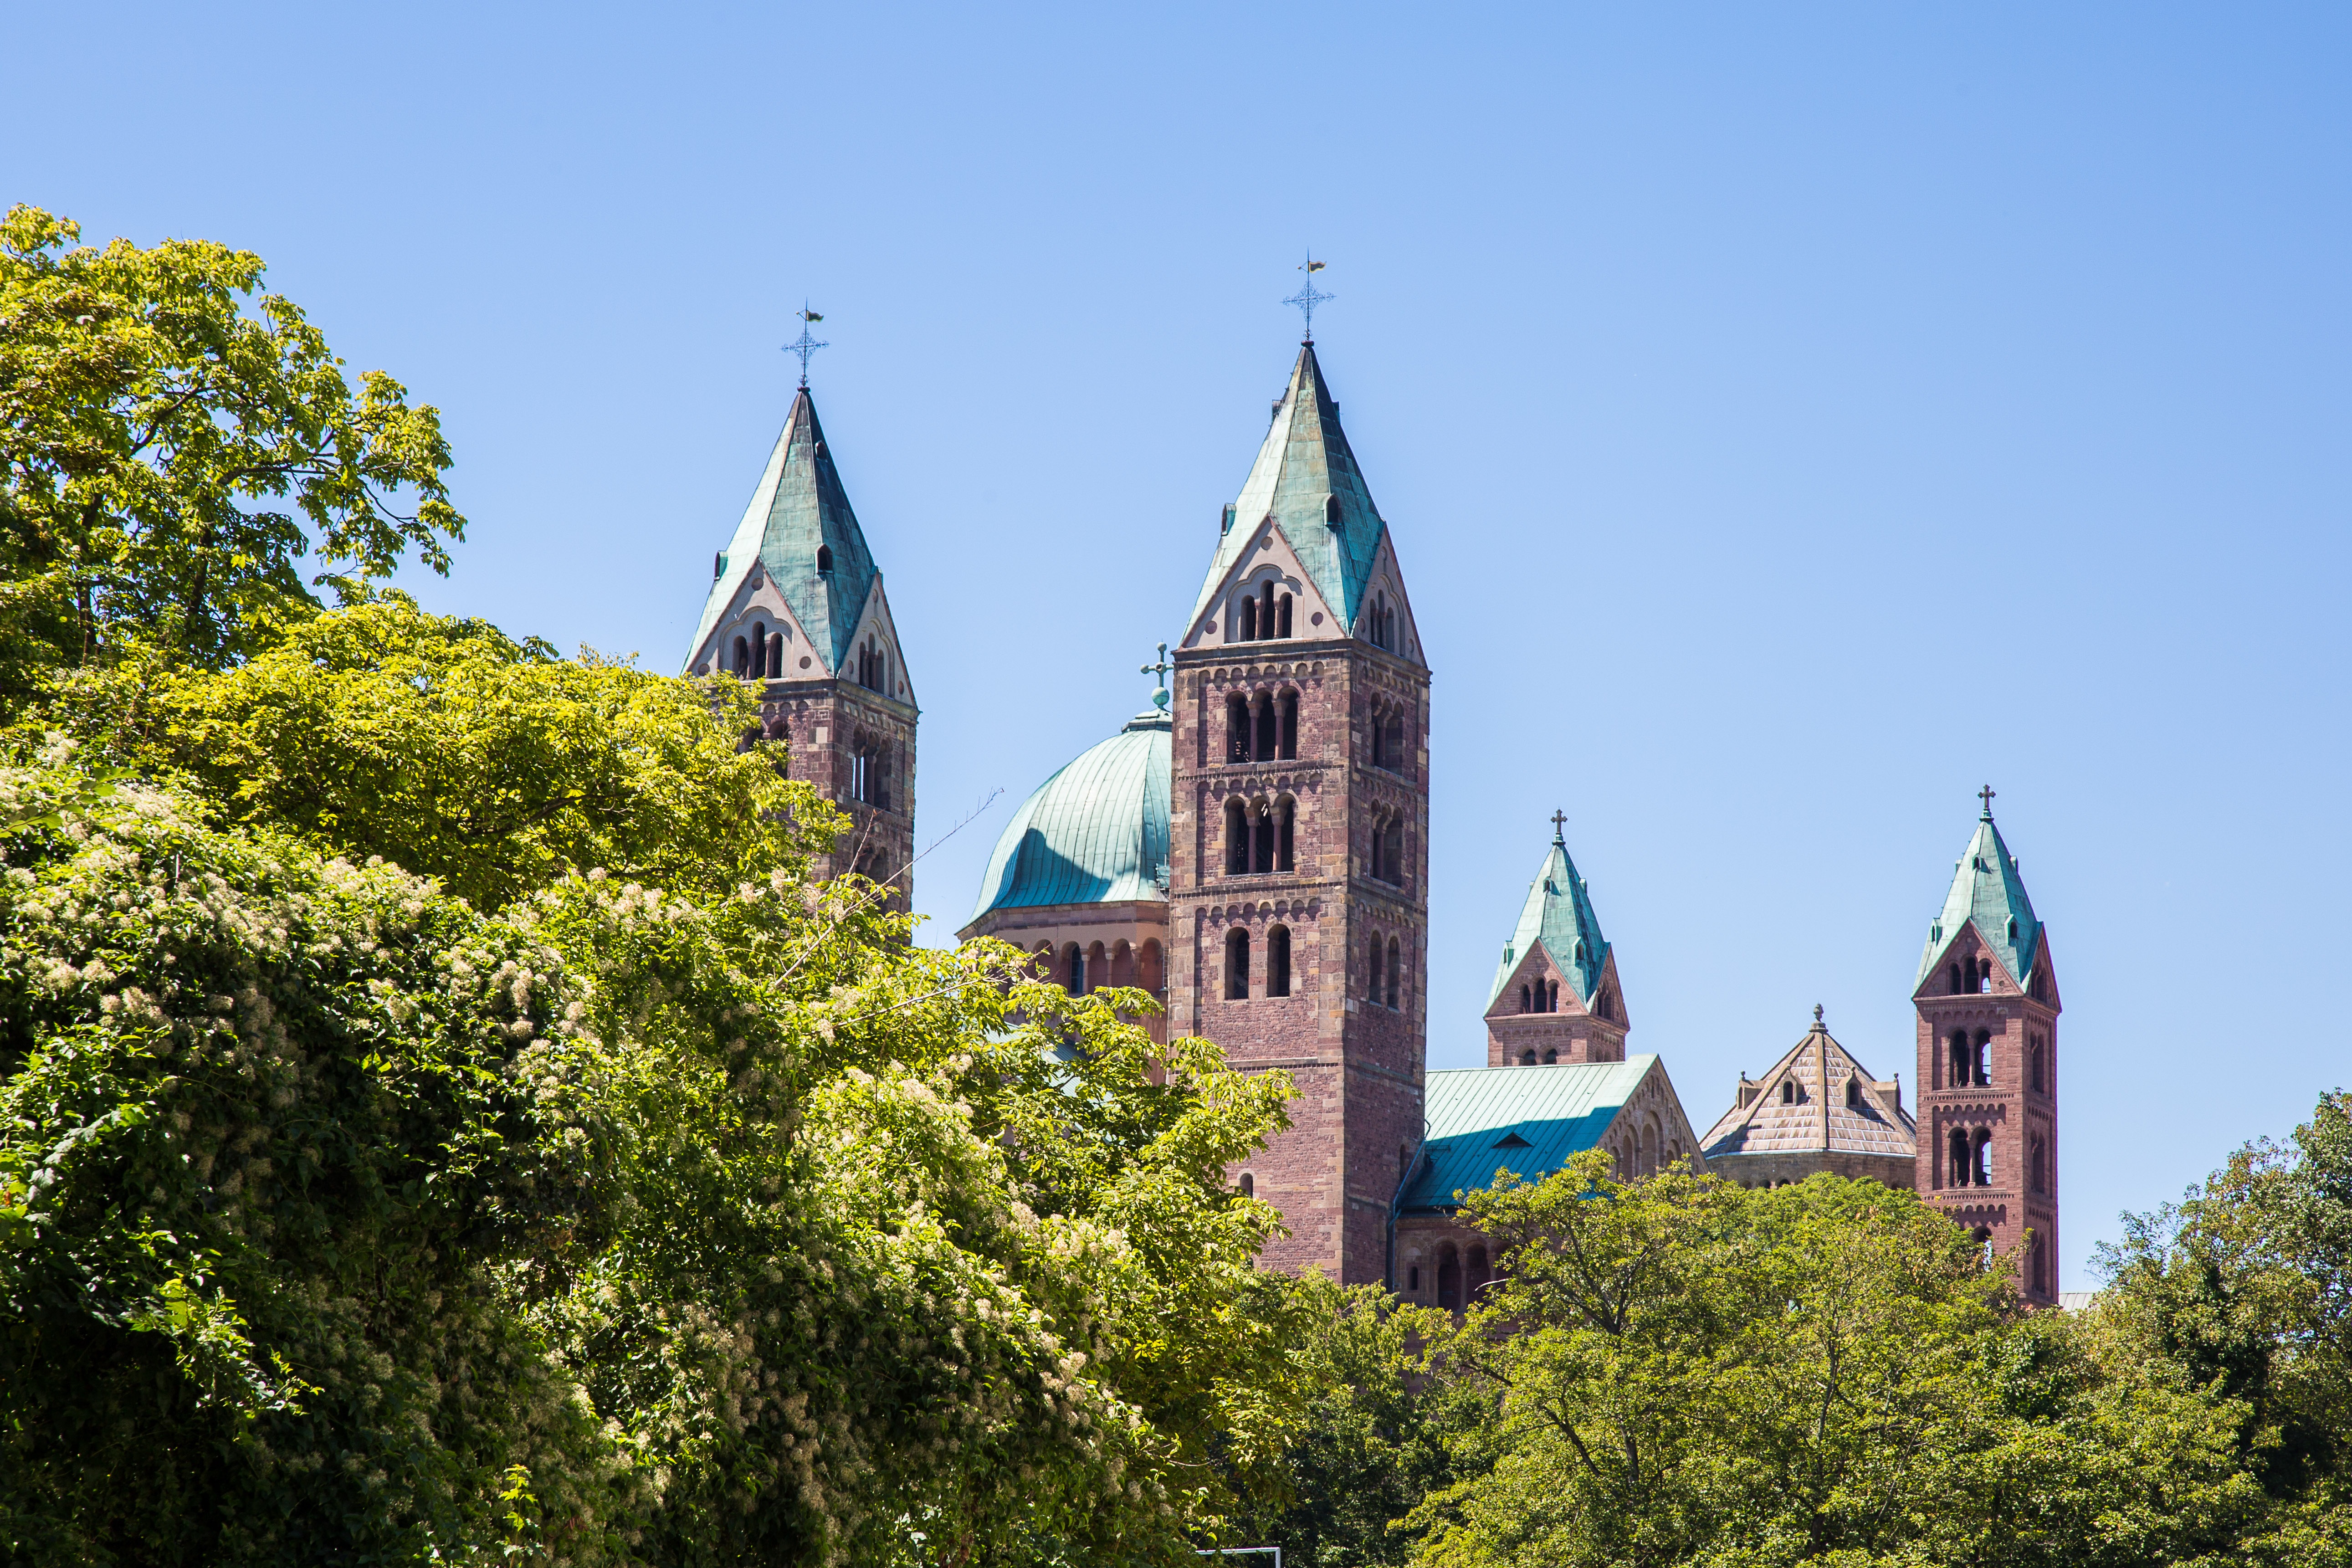
building, chateau, tower, religion, landmark, church, cathedral, tourism, place of worship, spire, steeple, christianity, dom, speyer, speyer cathedral